Forbidden (1949 film)

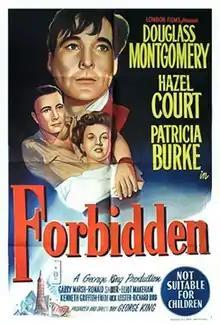
Theatrical release poster

Forbidden (a.k.a. Scarlet Heaven ) is a 1949 British thriller film, produced and directed by George King, and starring Douglass Montgomery, Hazel Court and Patricia Burke. King's last production both as independent producer and as director, it also features the final screen appearance by Montgomery.